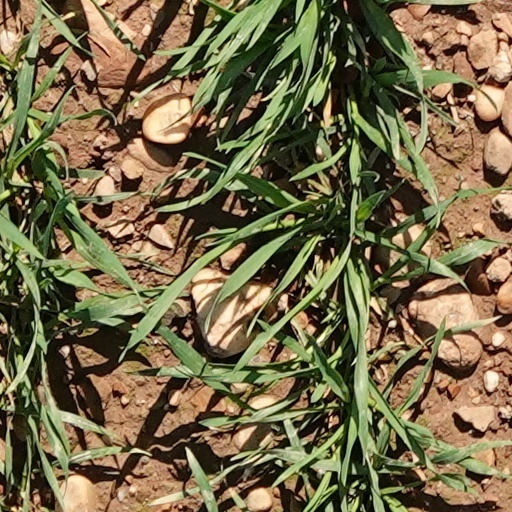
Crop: wheat